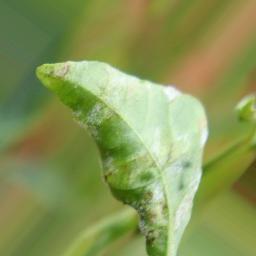
Label: powdery mildew